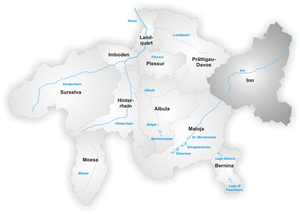
Le district d'Inn était un des 11 districts du canton des Grisons en Suisse.